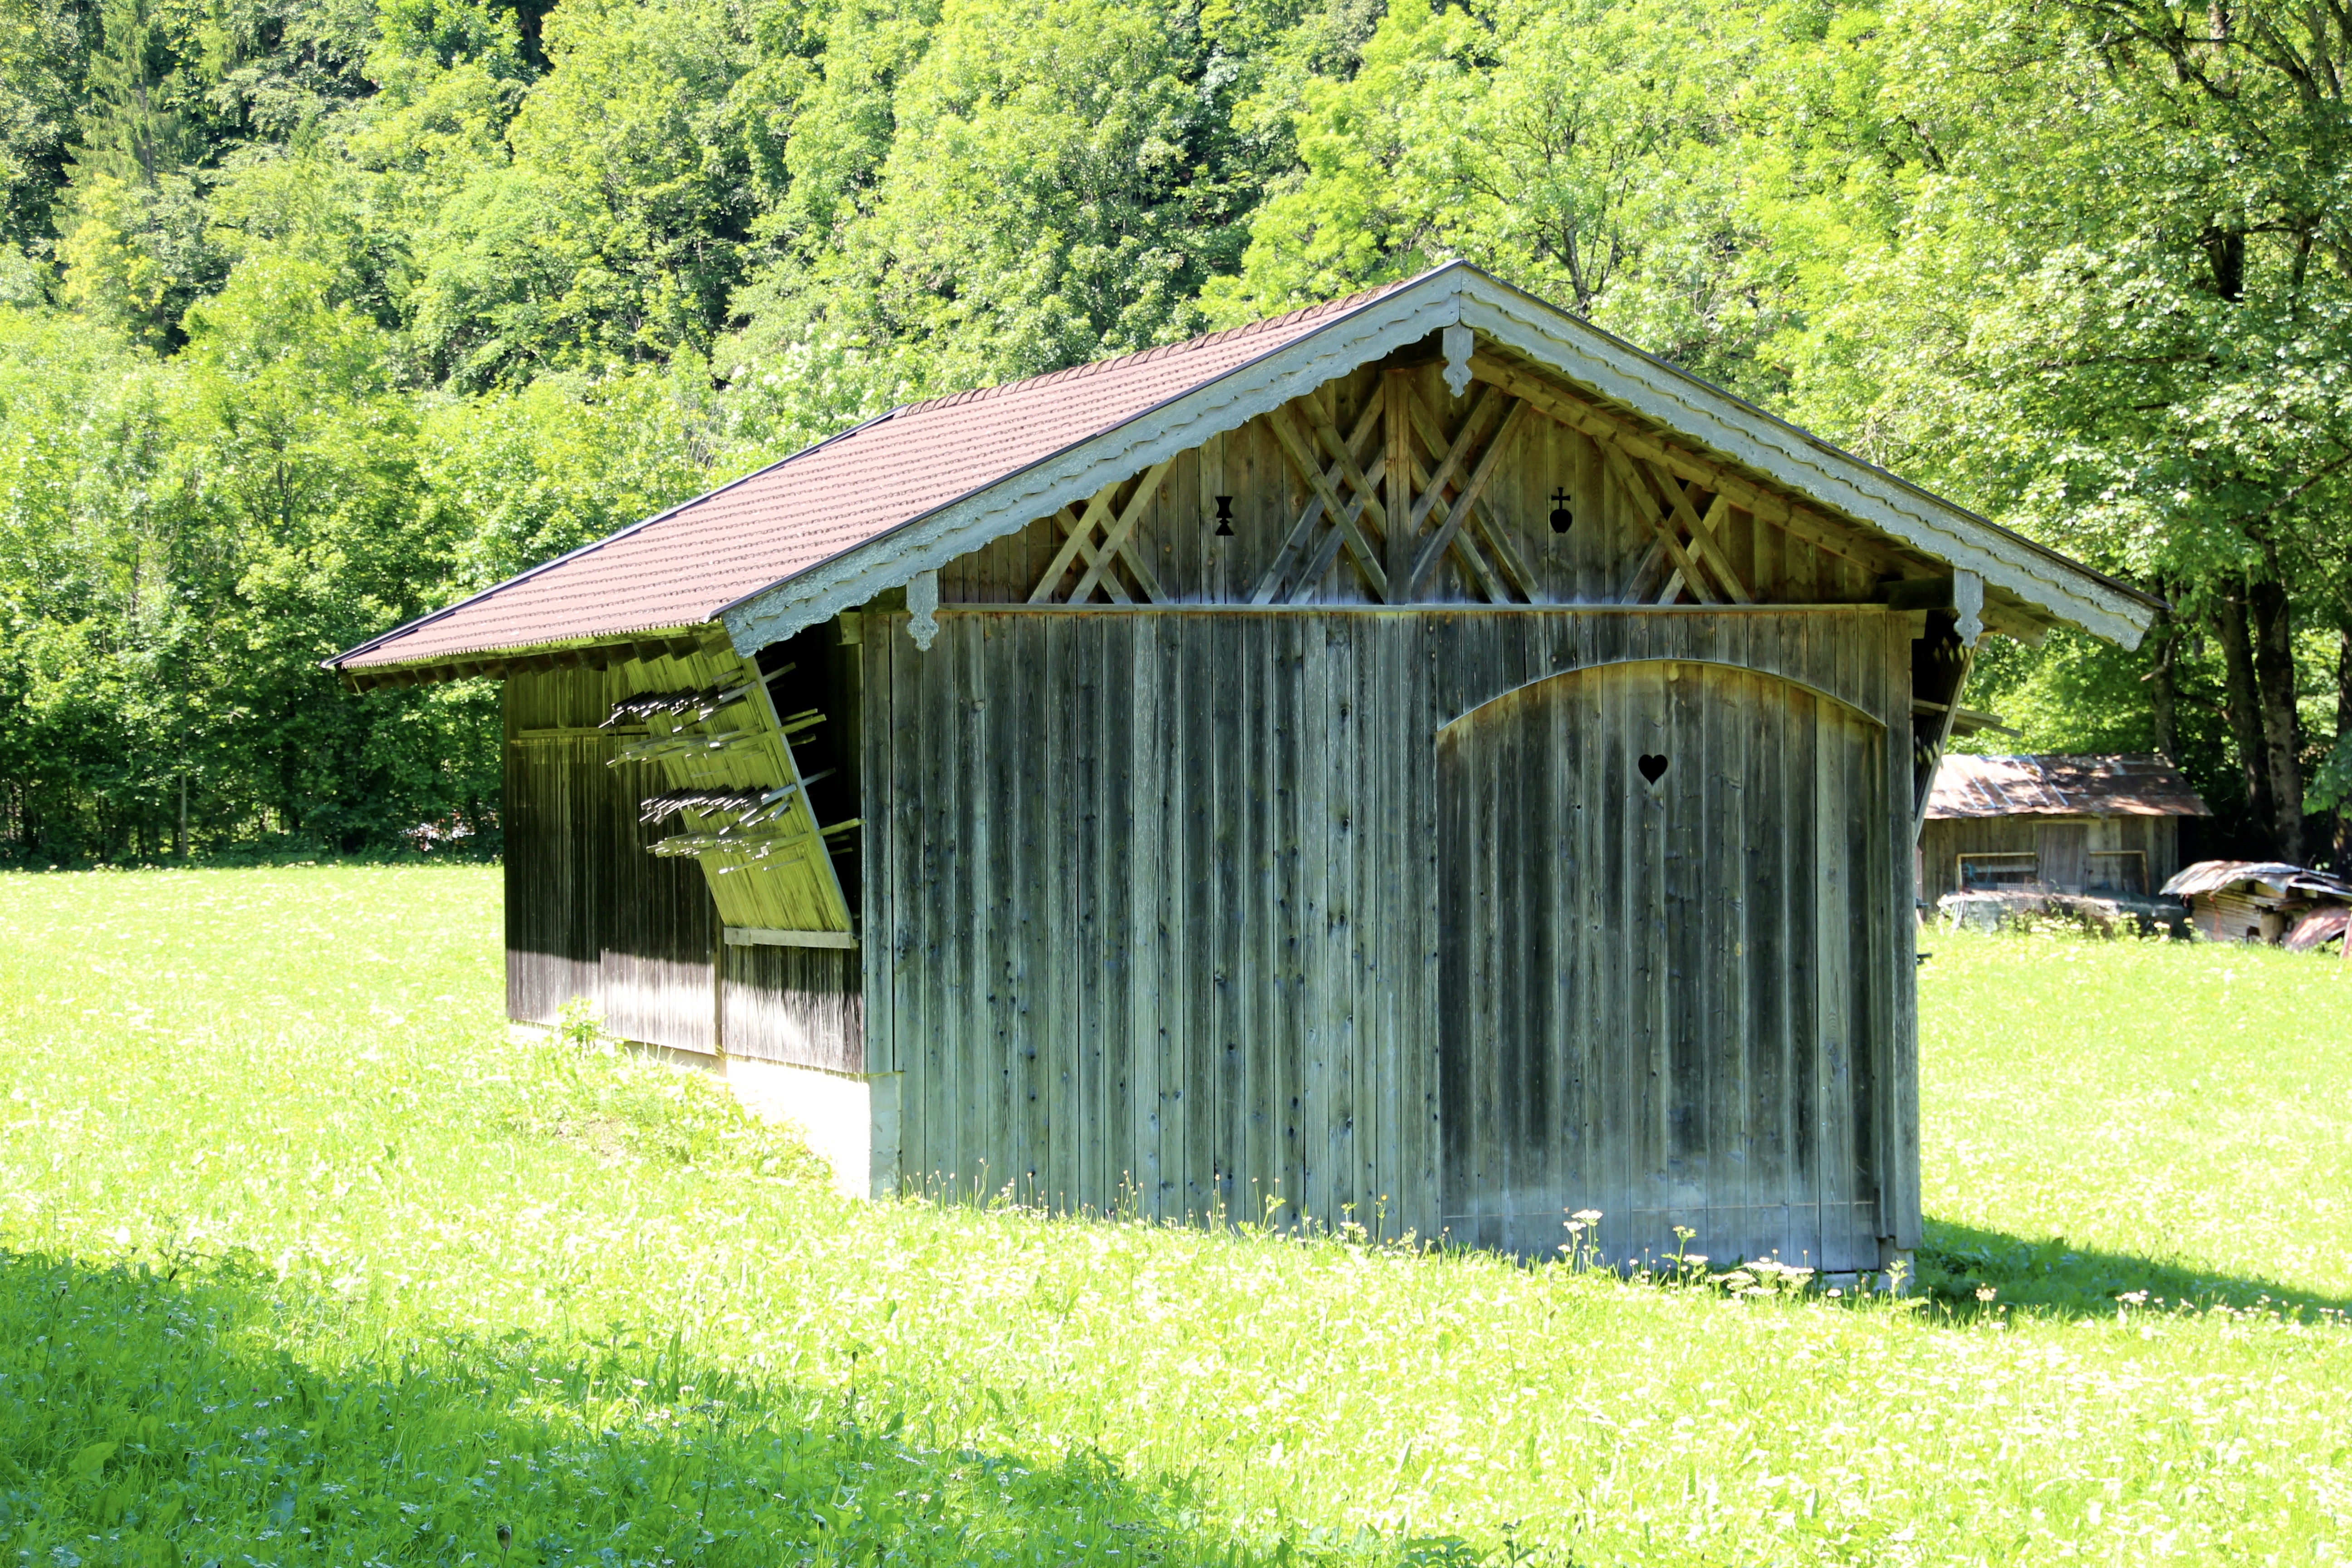
building, barn, shed, vacation, hut, shack, love, heart, cottage, backyard, agriculture, outhouse, wallpaper, log cabin, valentine's day, rural area, free standing, outdoor structure, garden buildings